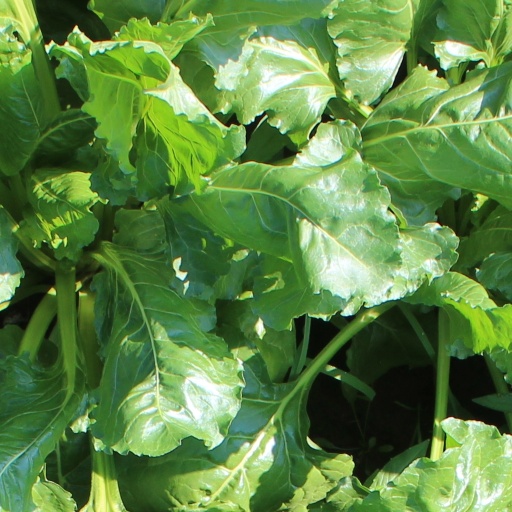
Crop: sugar beet